Paris Hilton

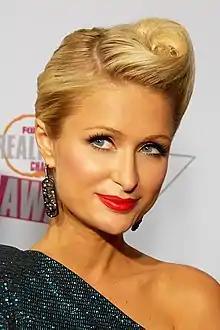
Hilton in 2009

In February 2010, Hilton participated in an advertising campaign for the Brazilian beer Devassa Bem Loura, whose slogan roughly translates into English as "very blonde bitch". As part of the campaign, she rode the brewery's float in the Rio Carnival. The critically acclaimed documentary "Teenage Paparazzo", in which Hilton appeared, aired on HBO on September 27. She had her first voice-over role in the ABC made-for-television film "The Dog Who Saved Christmas Vacation". The film aired on November 28, 2010 and attracted a respectable 2.611 million viewership. That year, Hilton launched a footwear line in Las Vegas and her motorcycle racing team in Spain. Her driver, Maverick Viñales, won the final race and finished third overall in the 2011 125cc Grand Prix motorcycle racing championship.